Lilesville Granite

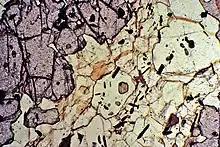
Thin section of interior hornfels of contact aureole showing garnet, cordierite, orthopyroxene in plane polarized light. Presence of orthopyroxene indicates high-grade contact metamorphism.

The exterior aureole is a hornfels that surrounds the Lilesville pluton. The outer part of this hornfels consists of a gray fine-grained matrix of muscovite, plagioclase feldspar, and quartz; chlorite can also be found in areas of lower metamorphic grade. Throughout the matrix, porphyroblasts of biotite and cordierite can be found. The biotites in the exterior aureole become more iron- and titanium-rich as they near contact with the Lilesville Granite.